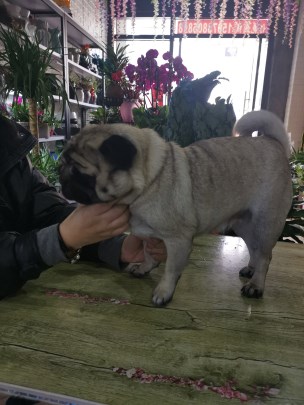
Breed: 798-n000130-pug